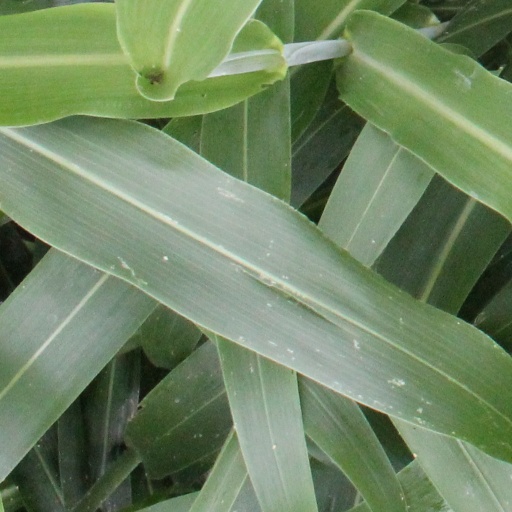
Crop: sorghum